Thammasat University

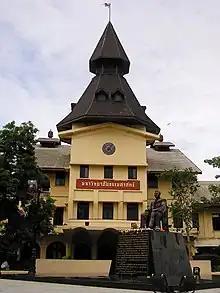
Pridi Phanomyong's statue. He was the first chancellor and founder of the university. Dome Building, Tha Prachan Campus.

Rangsit Centre (Thai: ศูนย์รังสิต) is the second and largest Thammasat campus. It is in Khlong Luang District, Pathum Thani Province, 42 km north of Bangkok, connected Tha Phra Chan by shuttle bus. Thammasat University instituted degree programmes in engineering, technologies, physical sciences, and medicine at its Rangsit Centre in the 1980s and 1990s. Although established only for the science and technology-related faculties, all bachelor's degrees have been taught here since 2006. All faculties (except the College of Innovation, the College of Interdisciplinary Studies, and the Pridi Banomyong International College) are at Rangsit. The campus houses the Sirindhorn International Institute of Technology, an international academic institute attached to Thammasat which emphasizes engineering and technological research and education. International programmes in engineering, health sciences, and journalism are also taught at Rangsit Centre. The Thailand Science Park (National Research Centre) and the Asian Institute of Technology are also located here.